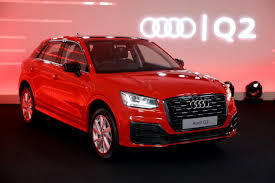
Label: noambulance